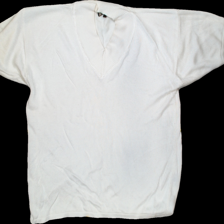
View: front
Type: Sweater
Category: Ladies
Brand: Not Applicable
Colors: White
Material: 100% Viscose
Pattern: Plain
Cut: V-collar
Size: S
Season: All
Trend: No trend
Stains: No
Damage: 0
Price range: 100-150
Recommended usage: Reuse